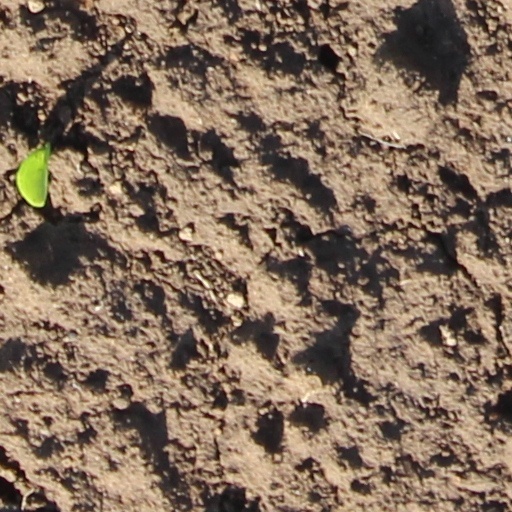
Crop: wheat